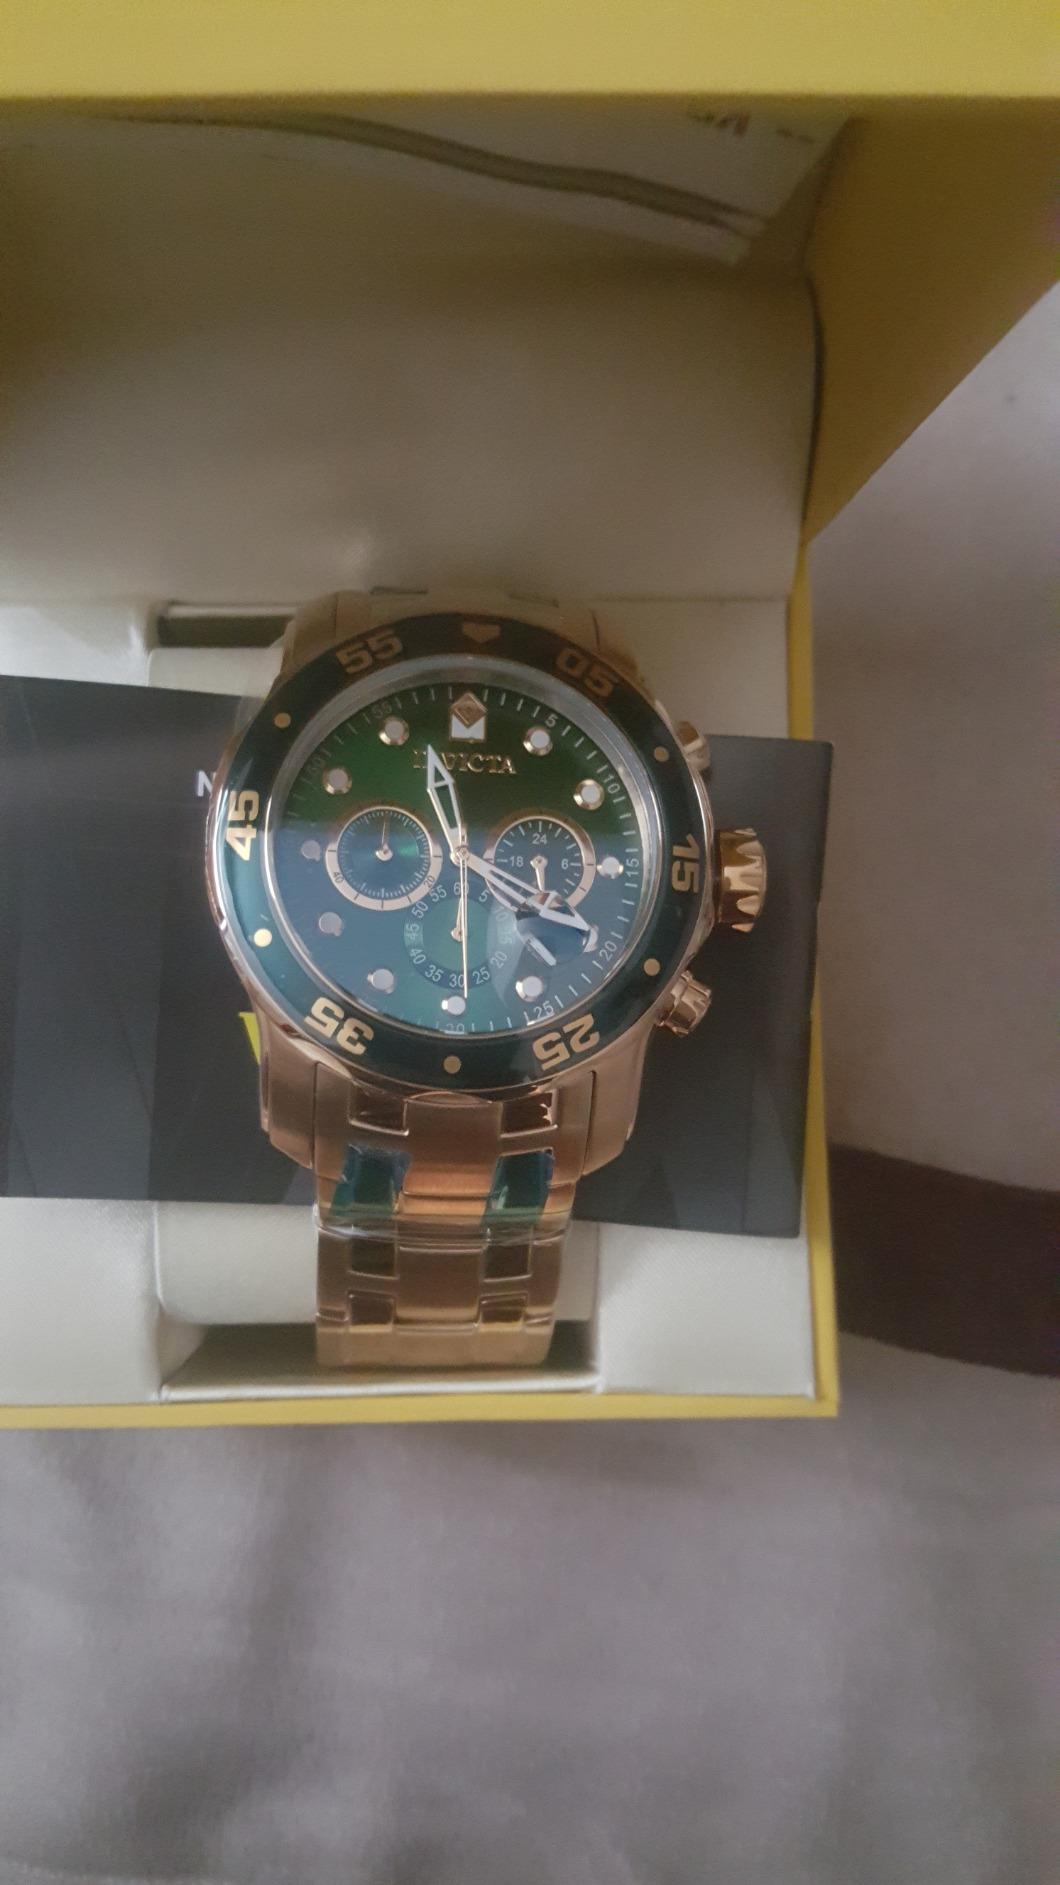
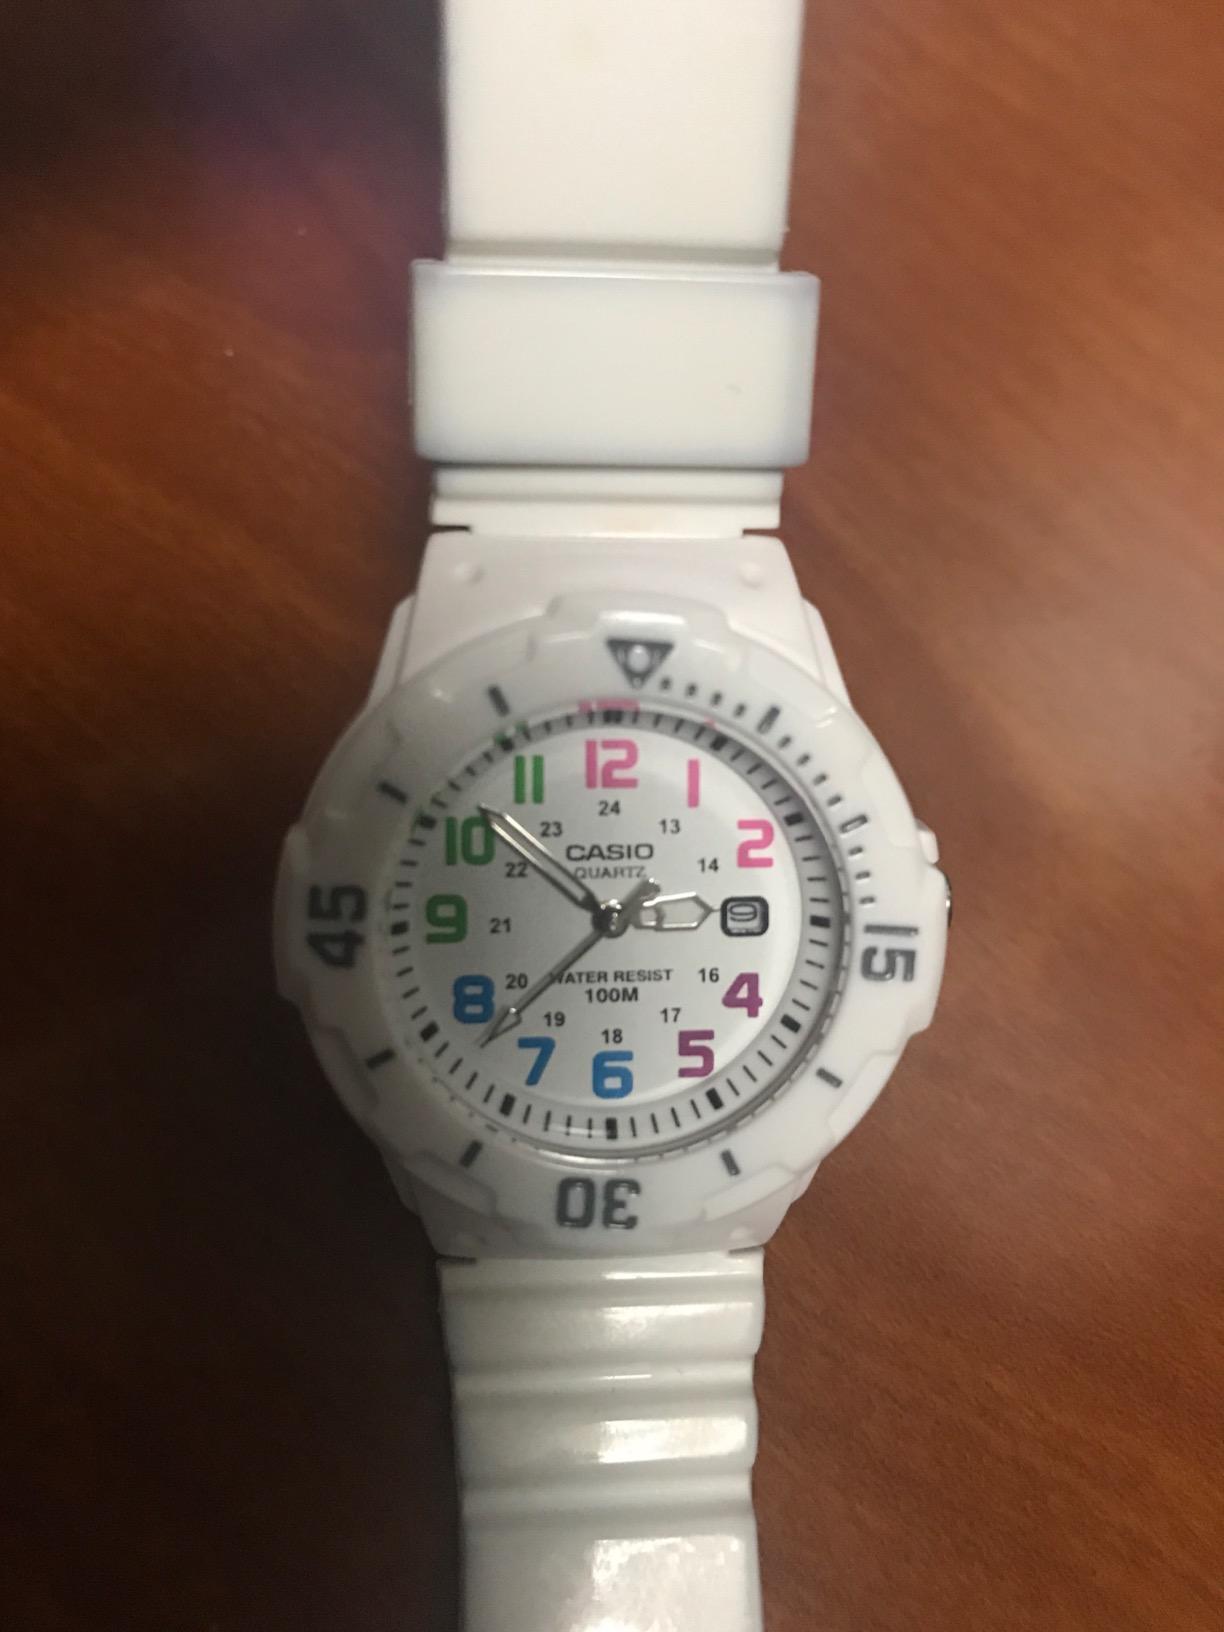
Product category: accessories_watch
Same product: no